Allas-Bocage

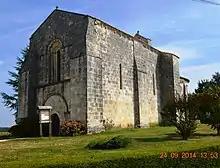
The Church of Saint Martin

The Church of Saint Martin (12th century) is a Romanesque building that is registered as an historical monument. It contains four items listed as historical monuments since 5 December 1908: